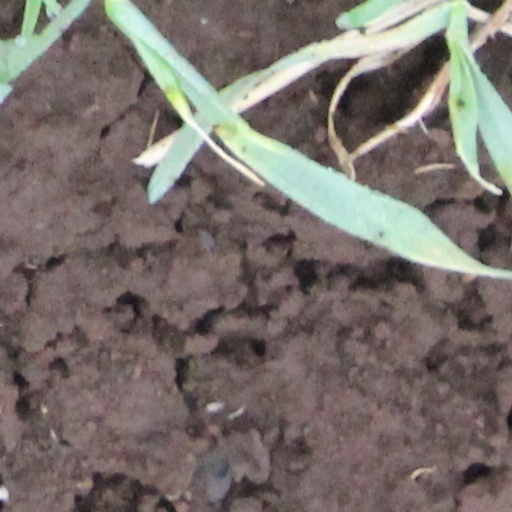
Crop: wheat